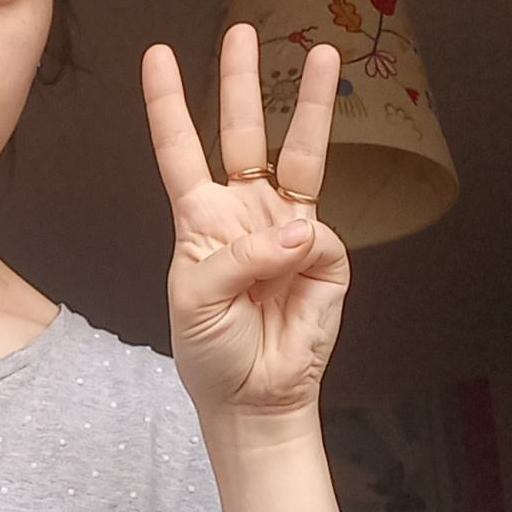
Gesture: three